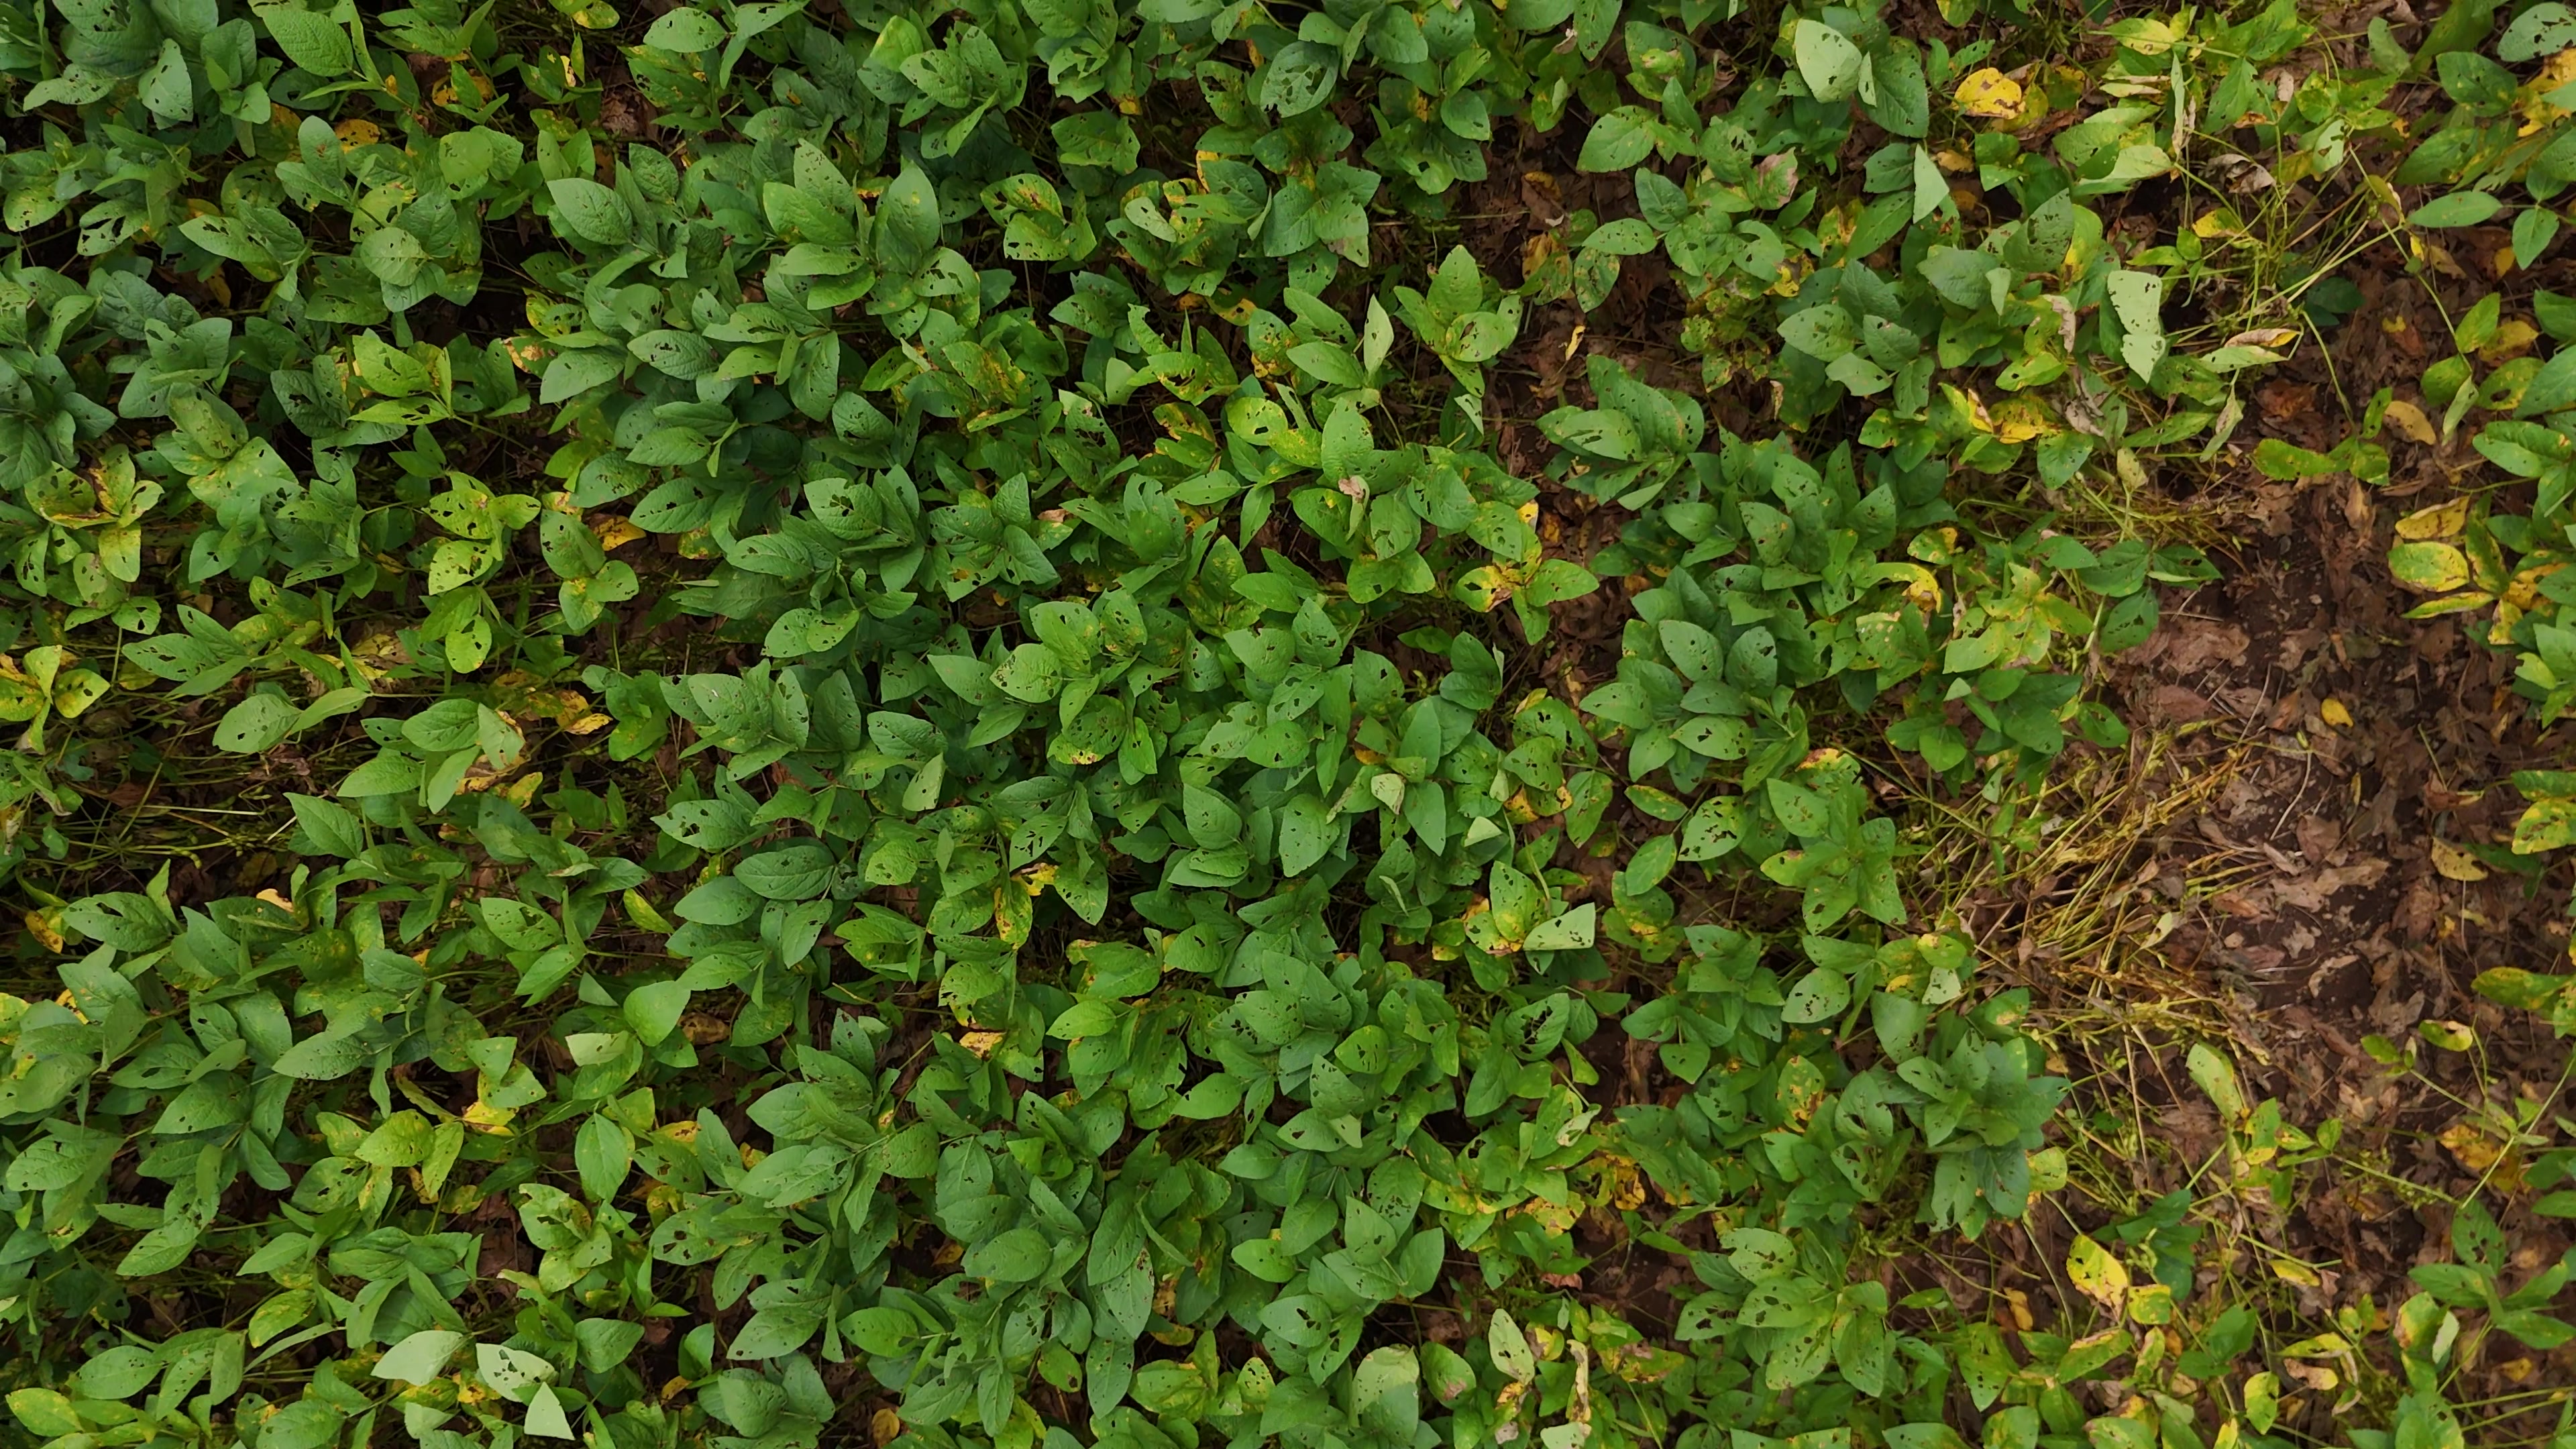
Label: Rust